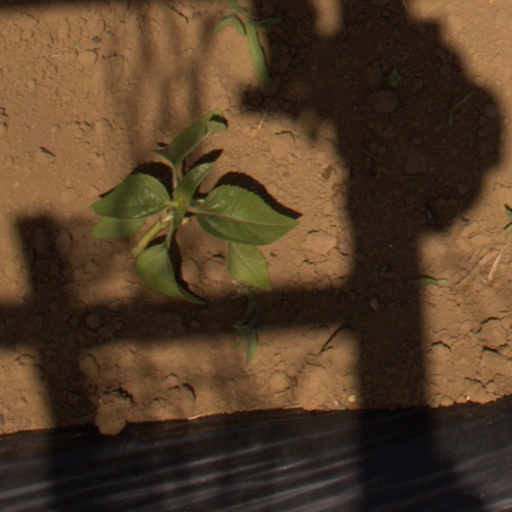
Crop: Jerusalem artichoke